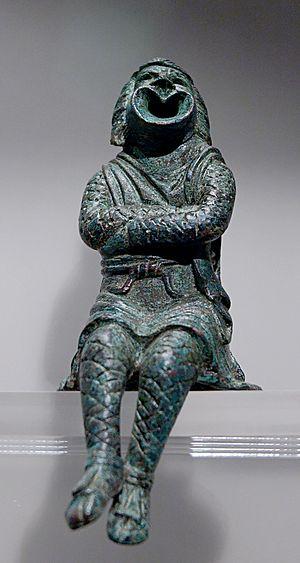
Acteur dans un rôle d'esclave, avec un masque comique. Statuette en bronze, début du IIIe siècle ap. J.-C.
La relation maître-valet est une convention traditionnelle du théâtre de comédie qui joue sur les contrastes de la hiérarchie sociale, remontant à l'esclavage en Grèce antique et dans la Rome antique, adaptée plus tard à la domesticité à l'époque moderne, utilisée en Italie par la commedia dell'arte et dans le théâtre français par Molière, Marivaux, Beaumarchais, avec des résurgences jusque chez Bertolt Brecht. Dans la comédie et parfois dans la tragédie, le rôle du valet peut être celui du confident.
Plaute, en latin Titus Maccius Plautus, né vers 254 av. J.-C. à Sarsina dans l'ancienne Ombrie, maintenant située en Émilie-Romagne et mort en 184 av. J.-C. à Rome, est un auteur comique latin, le premier des grands dramaturges de la littérature latine, d'autres comme Naevius ou Ennius n'ayant guère laissé qu'un nom et quelques fragments. Il s'est essentiellement inspiré d'auteurs grecs de la comédie nouvelle tels que Ménandre, Philémon et Diphile auxquels il a donné une saveur typiquement romaine. Il a également connu un grand succès de son vivant, et nombreux sont les écrivains romains qui l'ont loué.